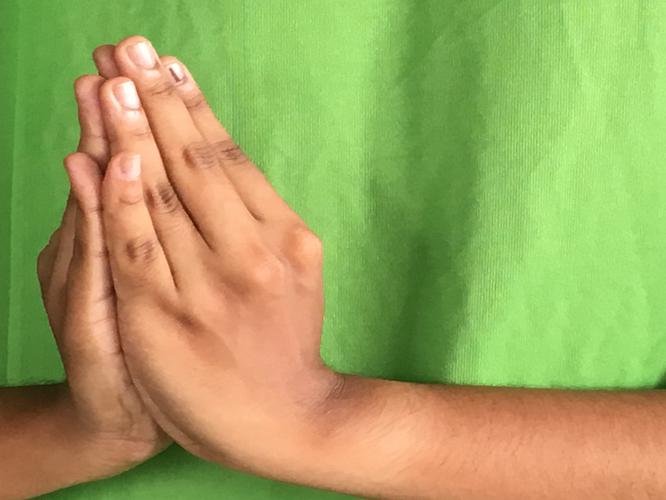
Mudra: Kapotham
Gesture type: double_hand